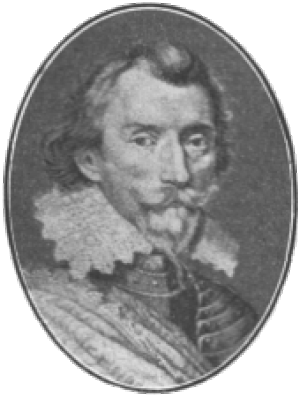
La guerre de Trente Ans est une série de conflits armés qui a déchiré l’Europe du 23 mai 1618 au 15 mai 1648. Les causes en sont multiples mais son déclencheur est la révolte des sujets tchèques protestants de la maison de Habsbourg, la répression qui s'ensuivit, et le désir des Habsbourg d’accroître leur hégémonie et celle de la religion catholique dans le Saint-Empire.